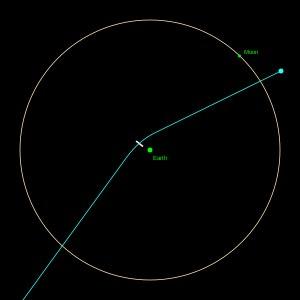
(99942) Apophis est un astéroïde géocroiseur, de type Sq, qui fut découvert le 19 juin 2004. Mesurant environ 325 mètres de diamètre et d'une masse d'environ 40 à 50 millions de tonnes, il suit une orbite proche de celle de la Terre qu'il croise deux fois à chacune de ses révolutions.